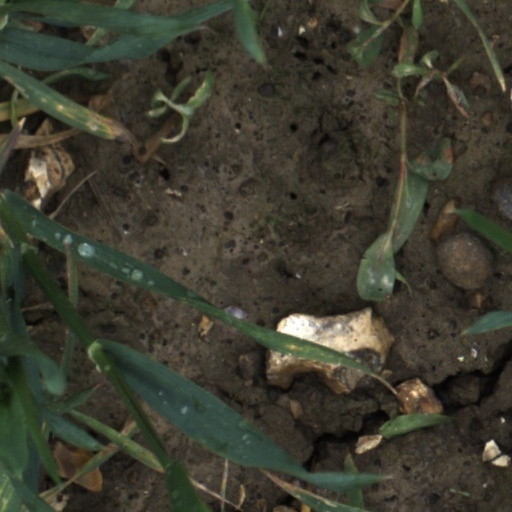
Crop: wheat